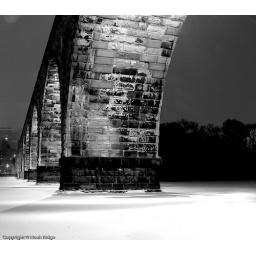
the stone arch bridge in minneapolis